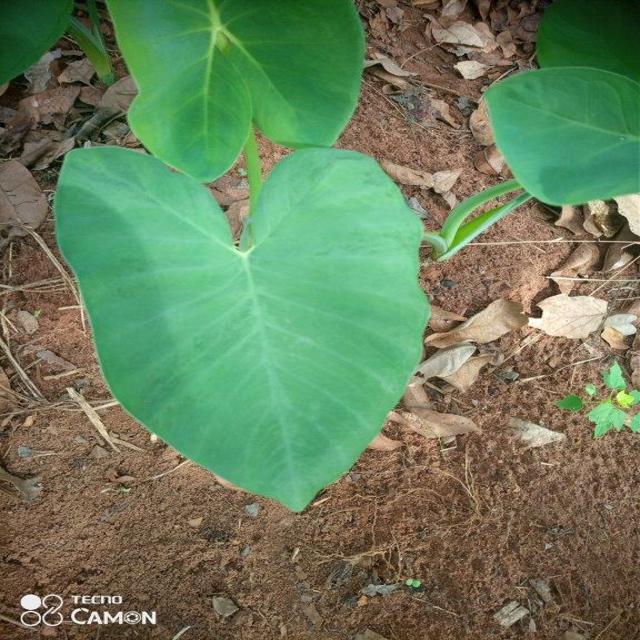
Label: Healthy